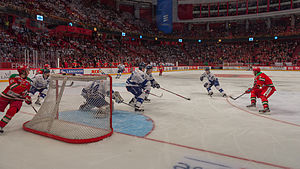
Hockeyallsvenskan
Leksands IF og Mora IK i Hockeyallsvenskan.
Hockeyallsvenskan er den næstøverste svenske ishockeyserie. Den er under den øverste liga SHL, og består af 14 klubber siden sæsonen 2009/2010.